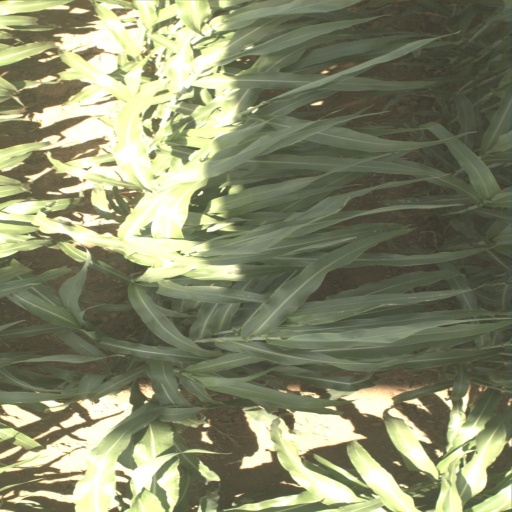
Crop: sorghum